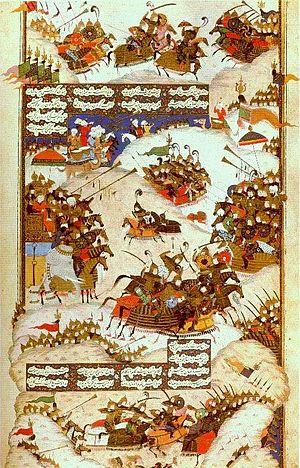
Mohammad le Derviche est un peintre de miniatures persanes qui fut actif dans le dernier quart du XVᵉ siècle.